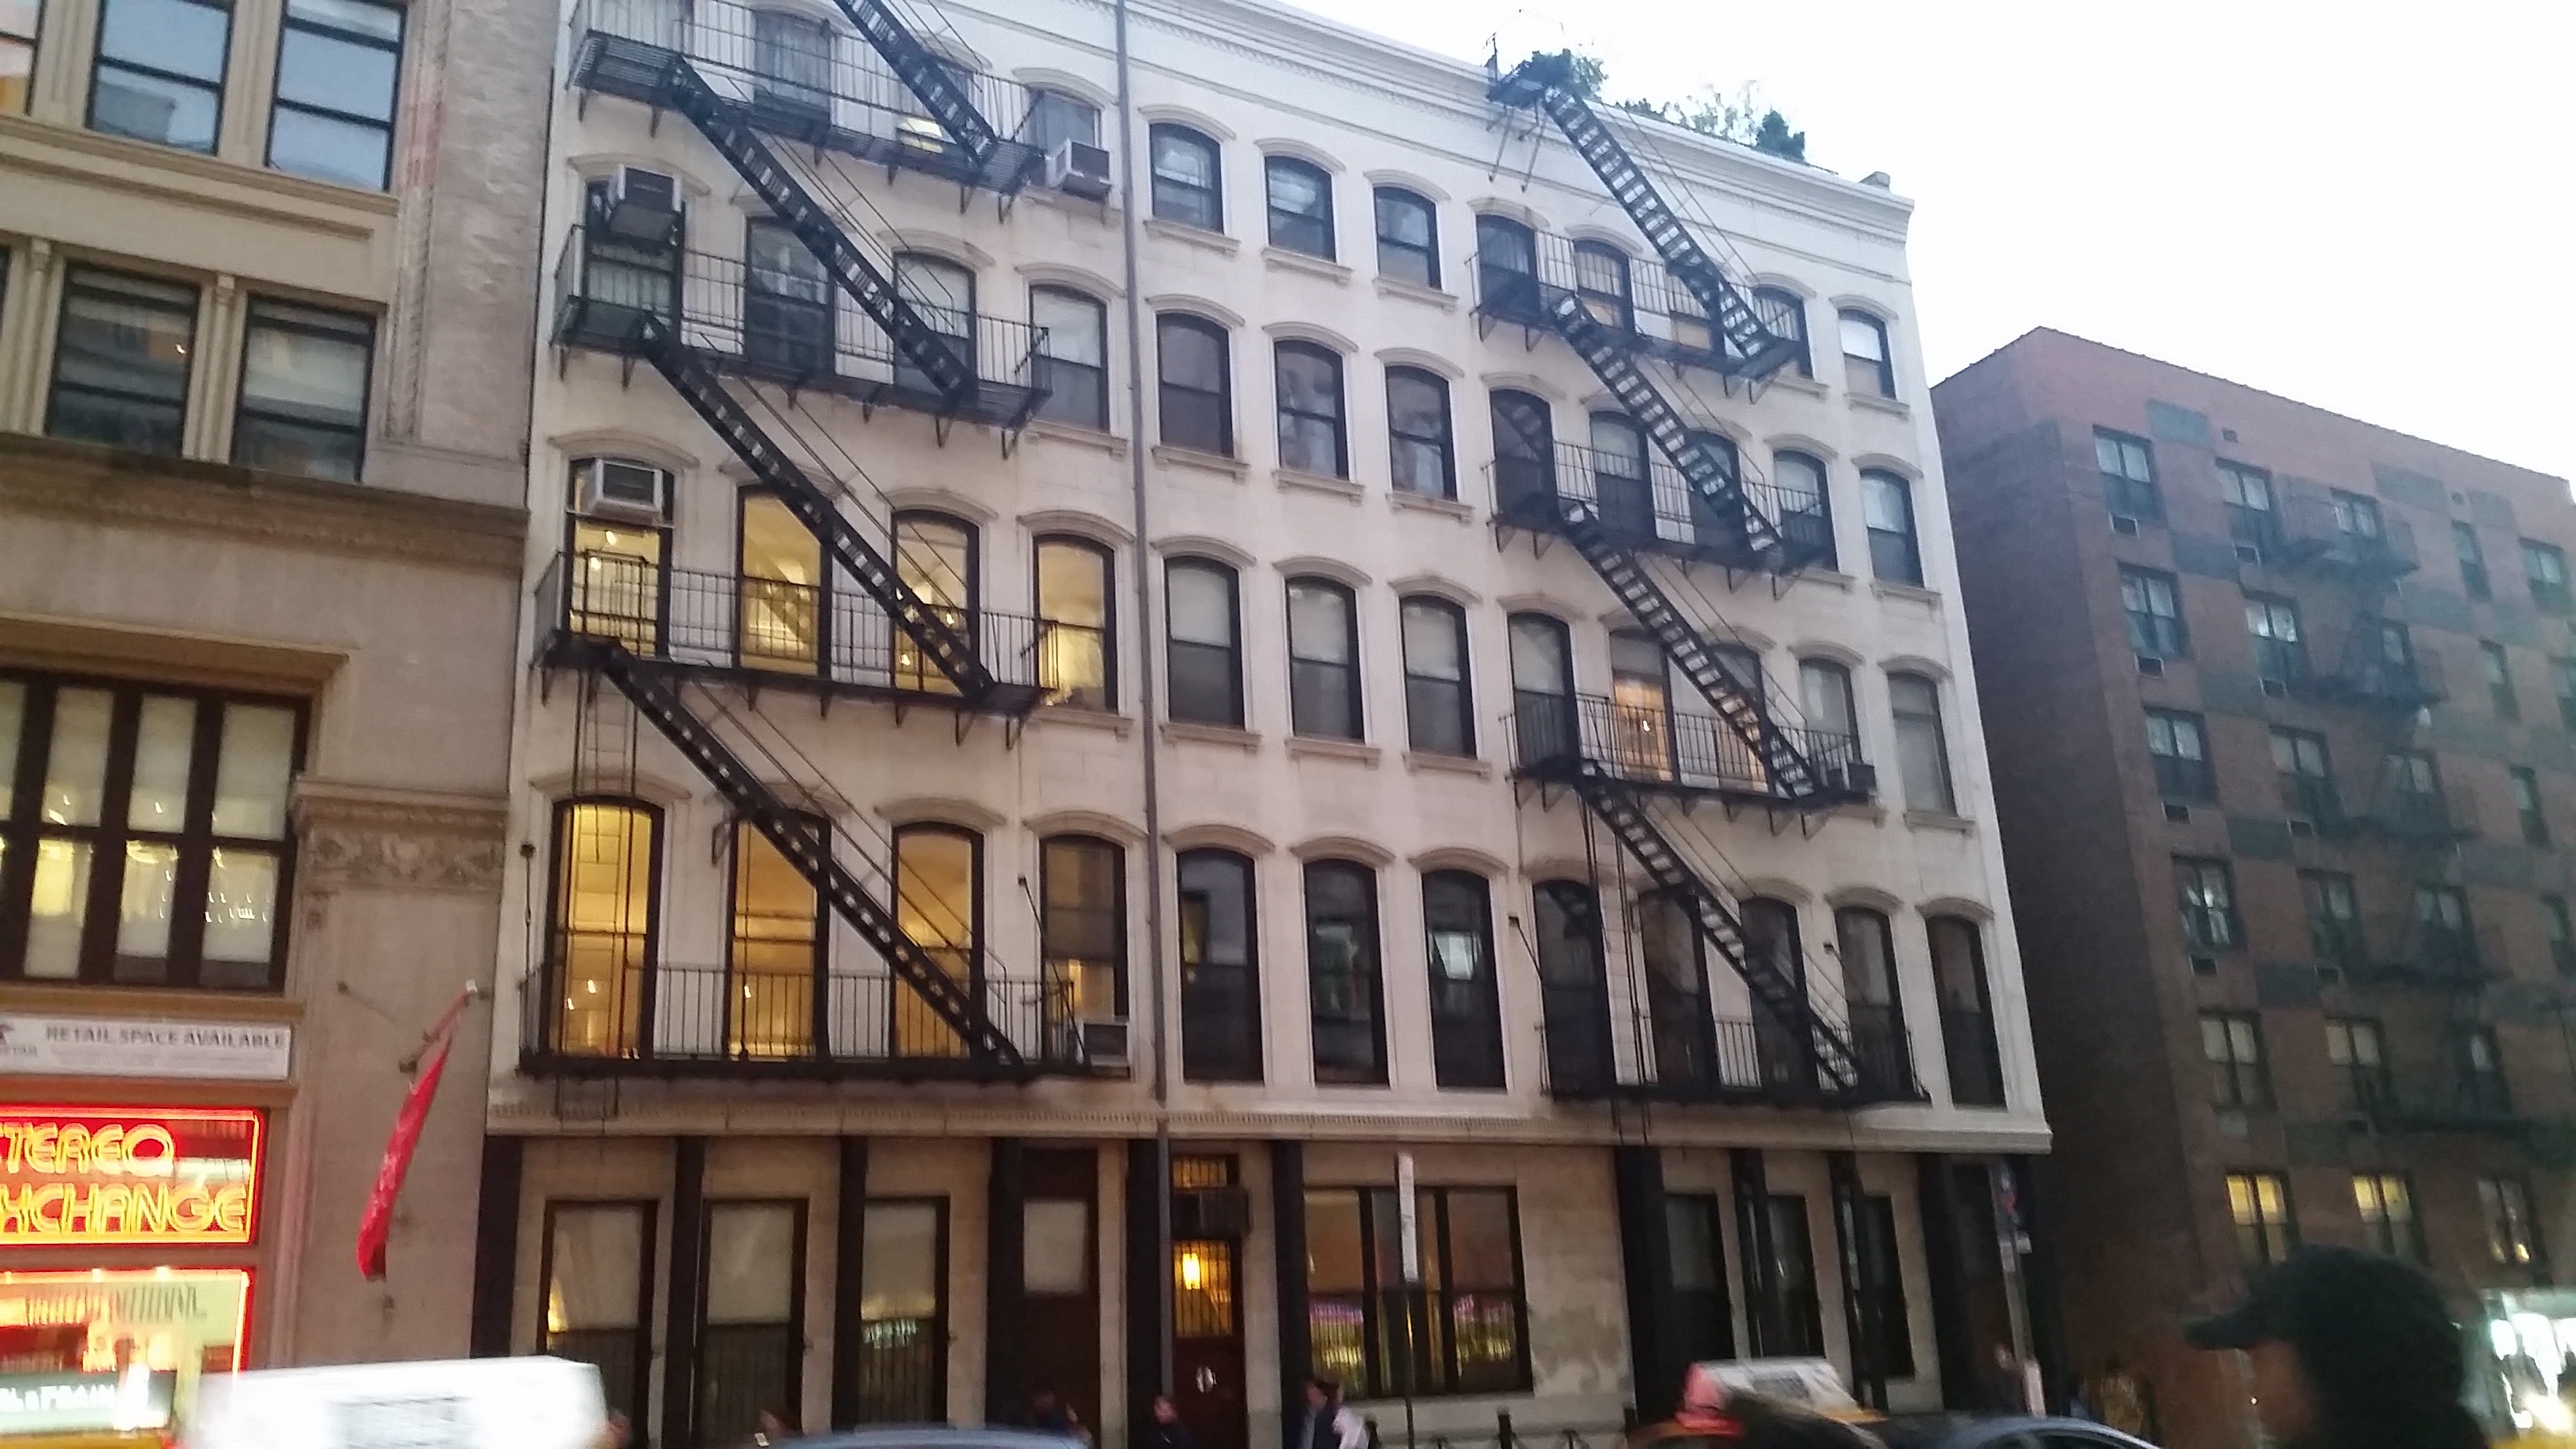
town, downtown, plaza, facade, property, condominium, neighbourhood